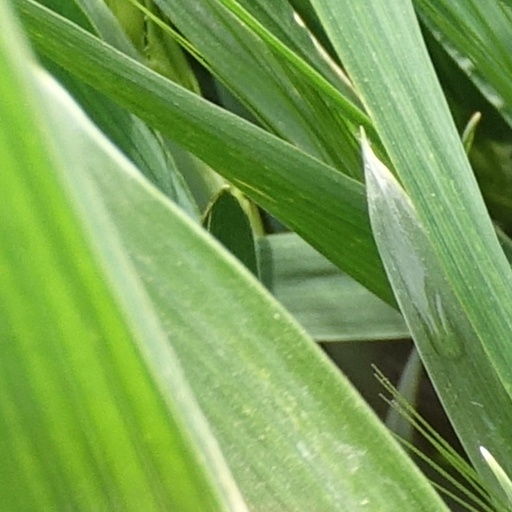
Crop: wheat